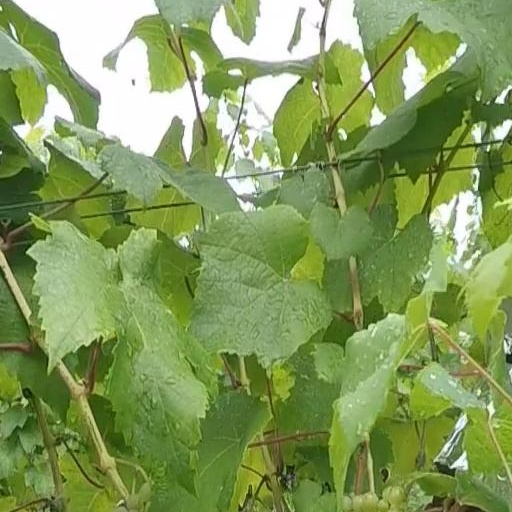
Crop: grape